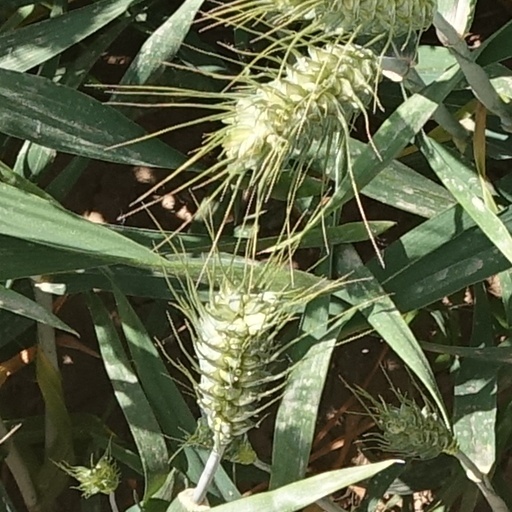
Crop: wheat